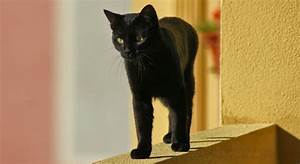
Label: gatto